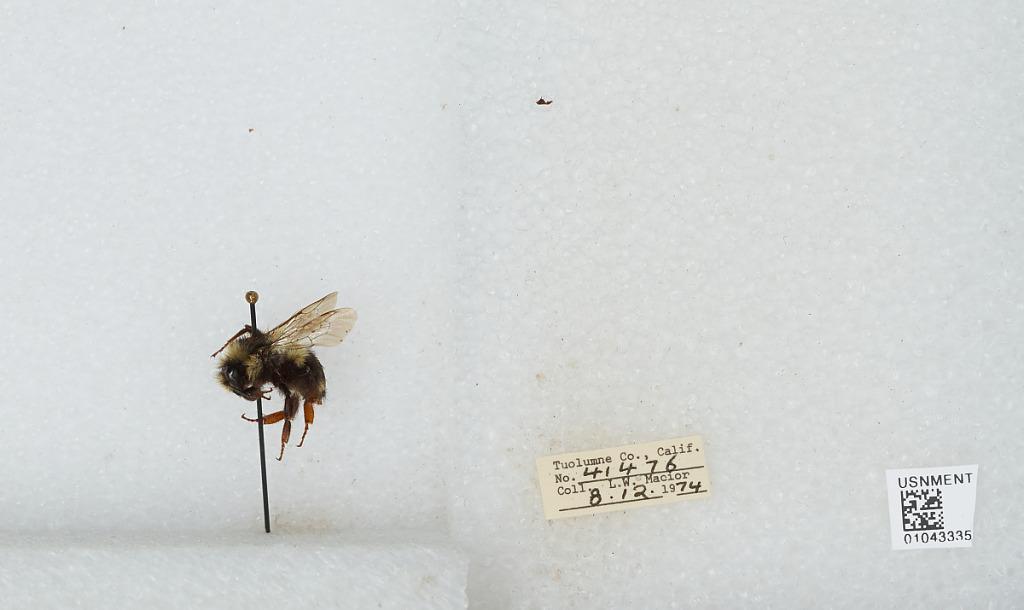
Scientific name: Bombus bifarius nearcticus
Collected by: L. Macior
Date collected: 1974-8-12
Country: United States
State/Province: California
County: Tuolumne
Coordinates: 38.02, -119.93